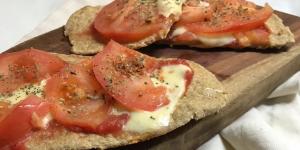
masa de pizza saludable